Peking Univ East Gate station

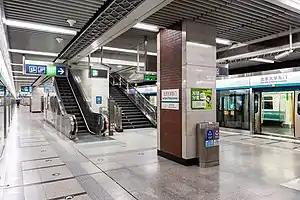
Platform

Peking Univ. East Gate station is a station on Line 4 of the Beijing Subway. The station is located just outside the east gate of Peking University.